Germanic dragon

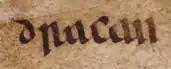
An early appearance of the Old English word (oblique singular of "draca", "dragon") in "Beowulf"

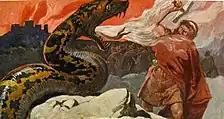
Jörmungandr breathing atter on Thor during Ragnarök. Painting by Emil Doepler (1905).

Worm, wurm or wyrm, meaning serpent, are archaic terms for dragons in the wider Germanic mythology and folklore, in which they are often portrayed as large venomous snakes and hoarders of gold. Especially in later tales, however, they share many common features with other dragons in European mythology, such as having wings.